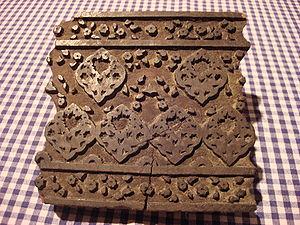
La gravure sur bois ou xylogravure, est un procédé de gravure en taille d'épargne sur un support en bois. Il s'agit peut-être de la plus ancienne technique permettant l'impression de motifs sur un support.